The Angel on the Roof

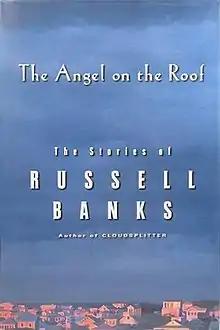
First edition (publ. HarperCollins)

The Angel on the Roof: The Stories of Russell Banks (2000) is a collection of short stories by Russell Banks. It consists of a total of thirty-one previously published stories, including twenty-two stories that appeared in earlier short story collections, along with nine that were previously uncollected.